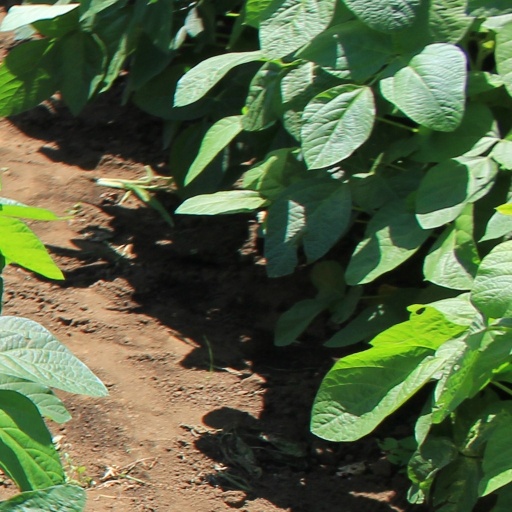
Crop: soybean